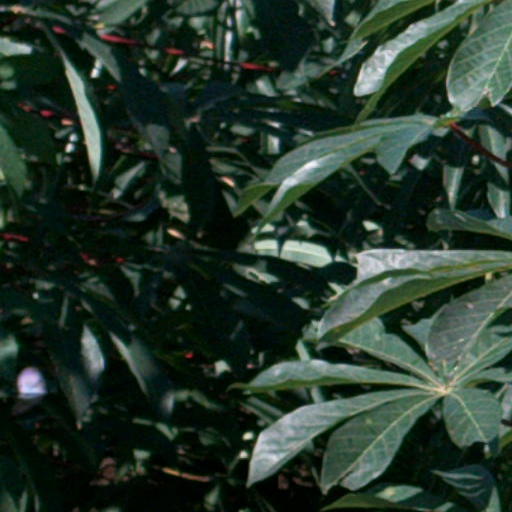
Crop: cassava